Gontran de Poncins

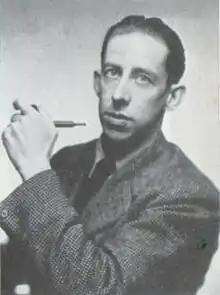
Gontran de Poncins (ca. 1941)

Jean-Pierre Gontran de Montaigne, vicomte de Poncins, known as Gontran De Poncins (August 19, 1900 – September 1, 1962), was a French writer and adventurer.